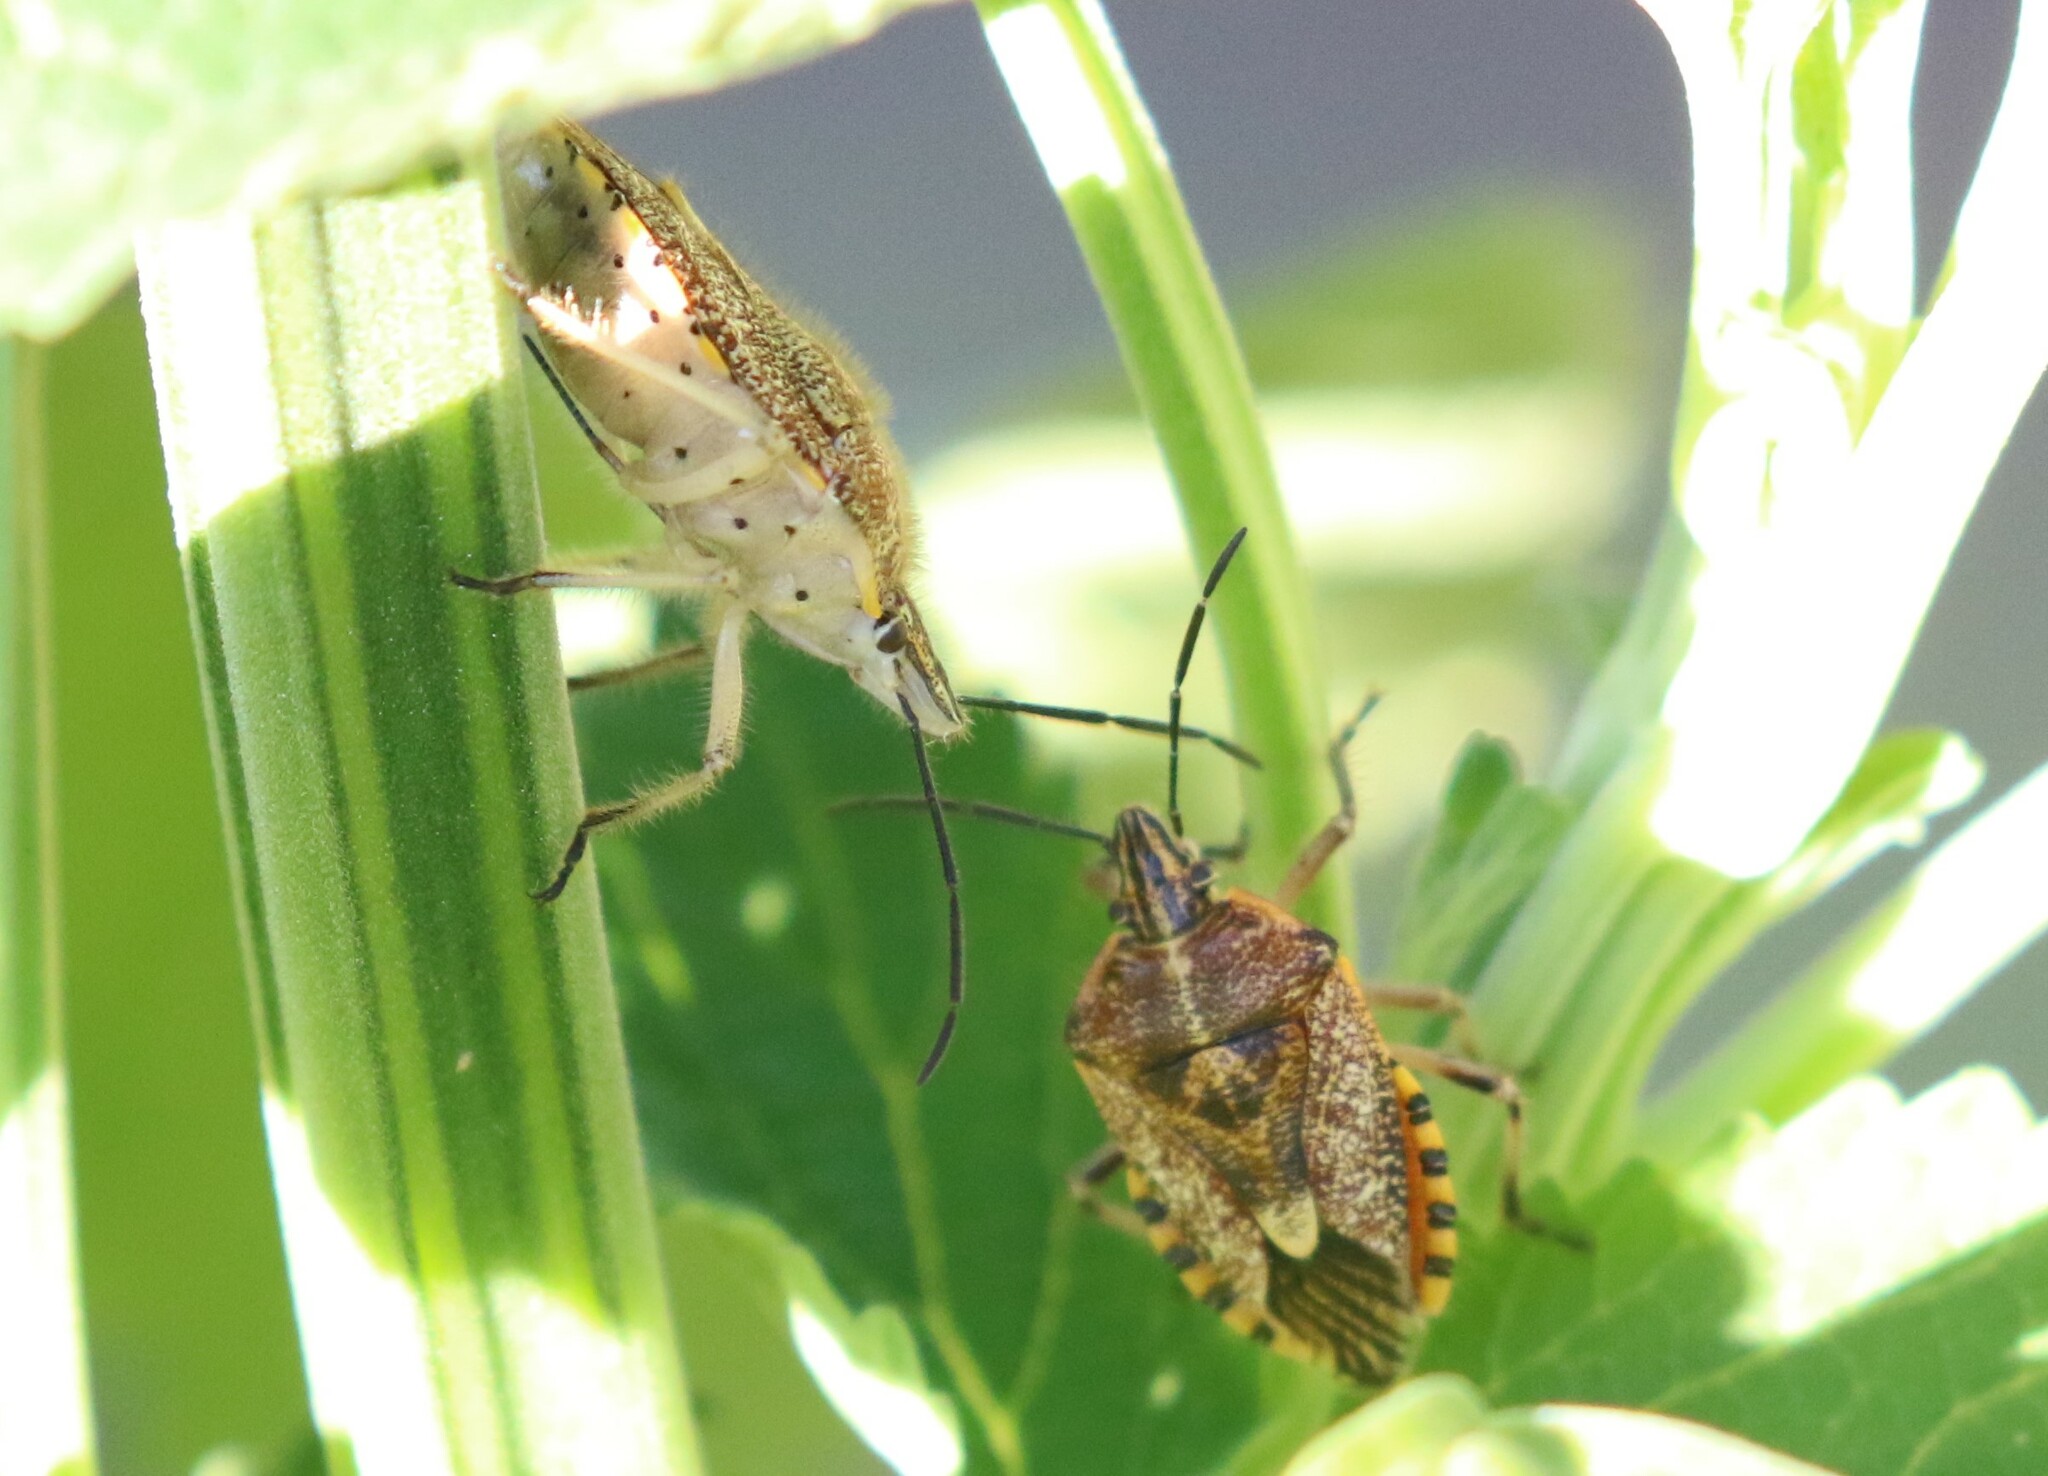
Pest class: stink_bug